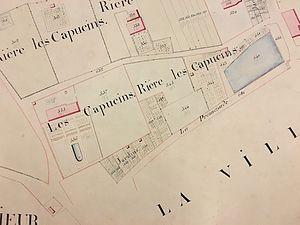
Photographie du plan cadastrale de 1826. Archives communales de Delémont
Le Jardin de l'École de culture générale est le jardin de l'ancien couvent des Capucins, à Delémont, dans le canton du Jura, en Suisse.